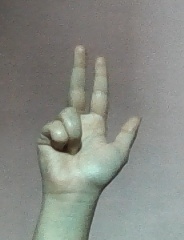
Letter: al